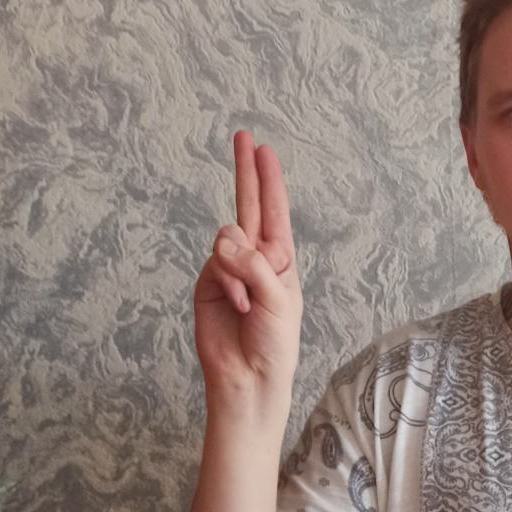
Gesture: two_up